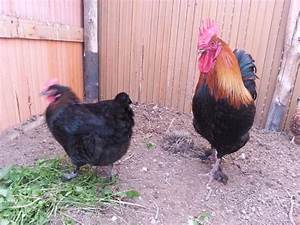
Label: chicken